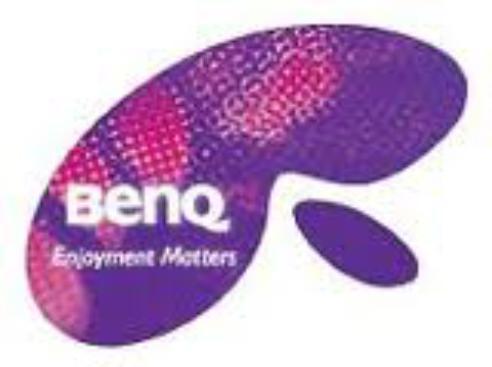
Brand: BenQ
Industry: Electronic